Clifton Park Center Baptist Church and Cemetery

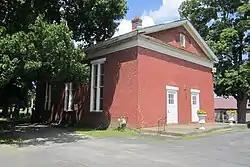
Clifton Park Center Baptist Church, July 2013

Clifton Park Center Baptist Church and Cemetery is a historic Baptist church and cemetery at 713 Clifton Park Center Road in Clifton Park Center, Saratoga County, New York. It was built in 1837 and is a rectangular, gable-roofed brick church in a vernacular Greek Revival style. The adjacent cemetery is surrounded by a cast and wrought iron picket fence and gate. There are approximately 350 burials. The congregation was established about 1794 and the cemetery about 1801.